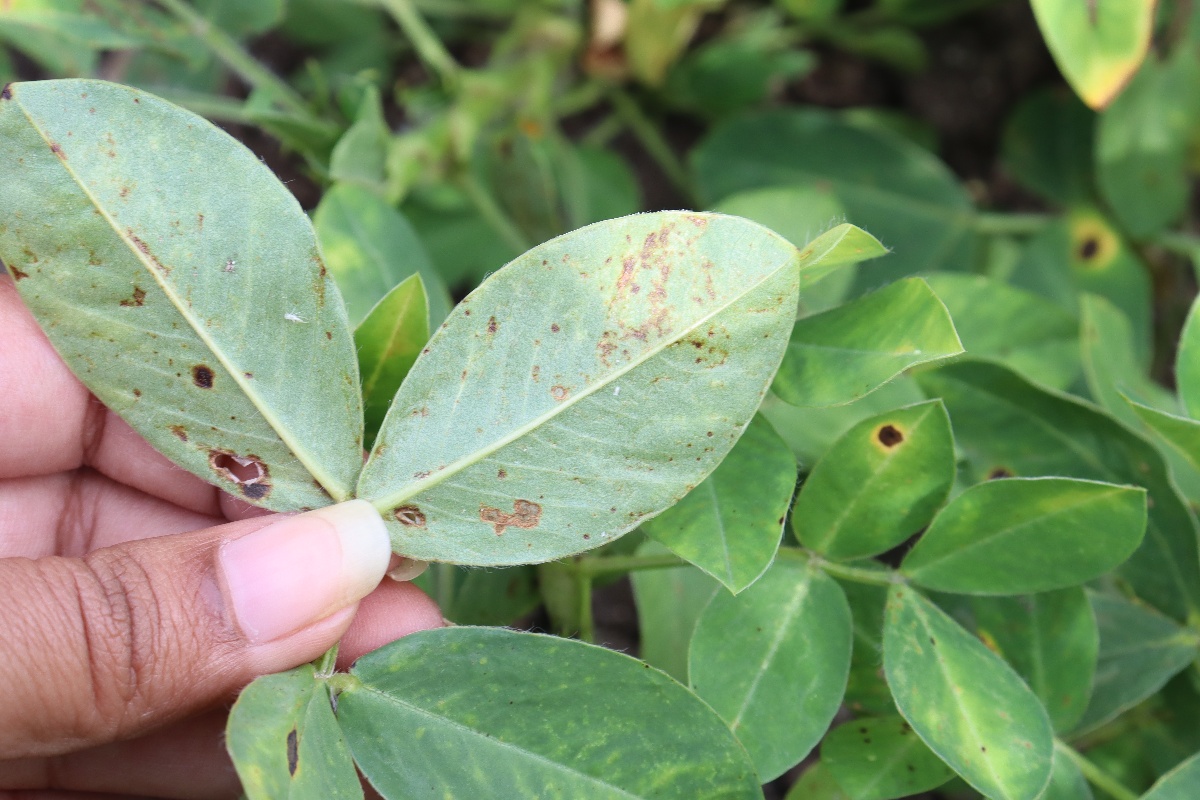
Label: rust